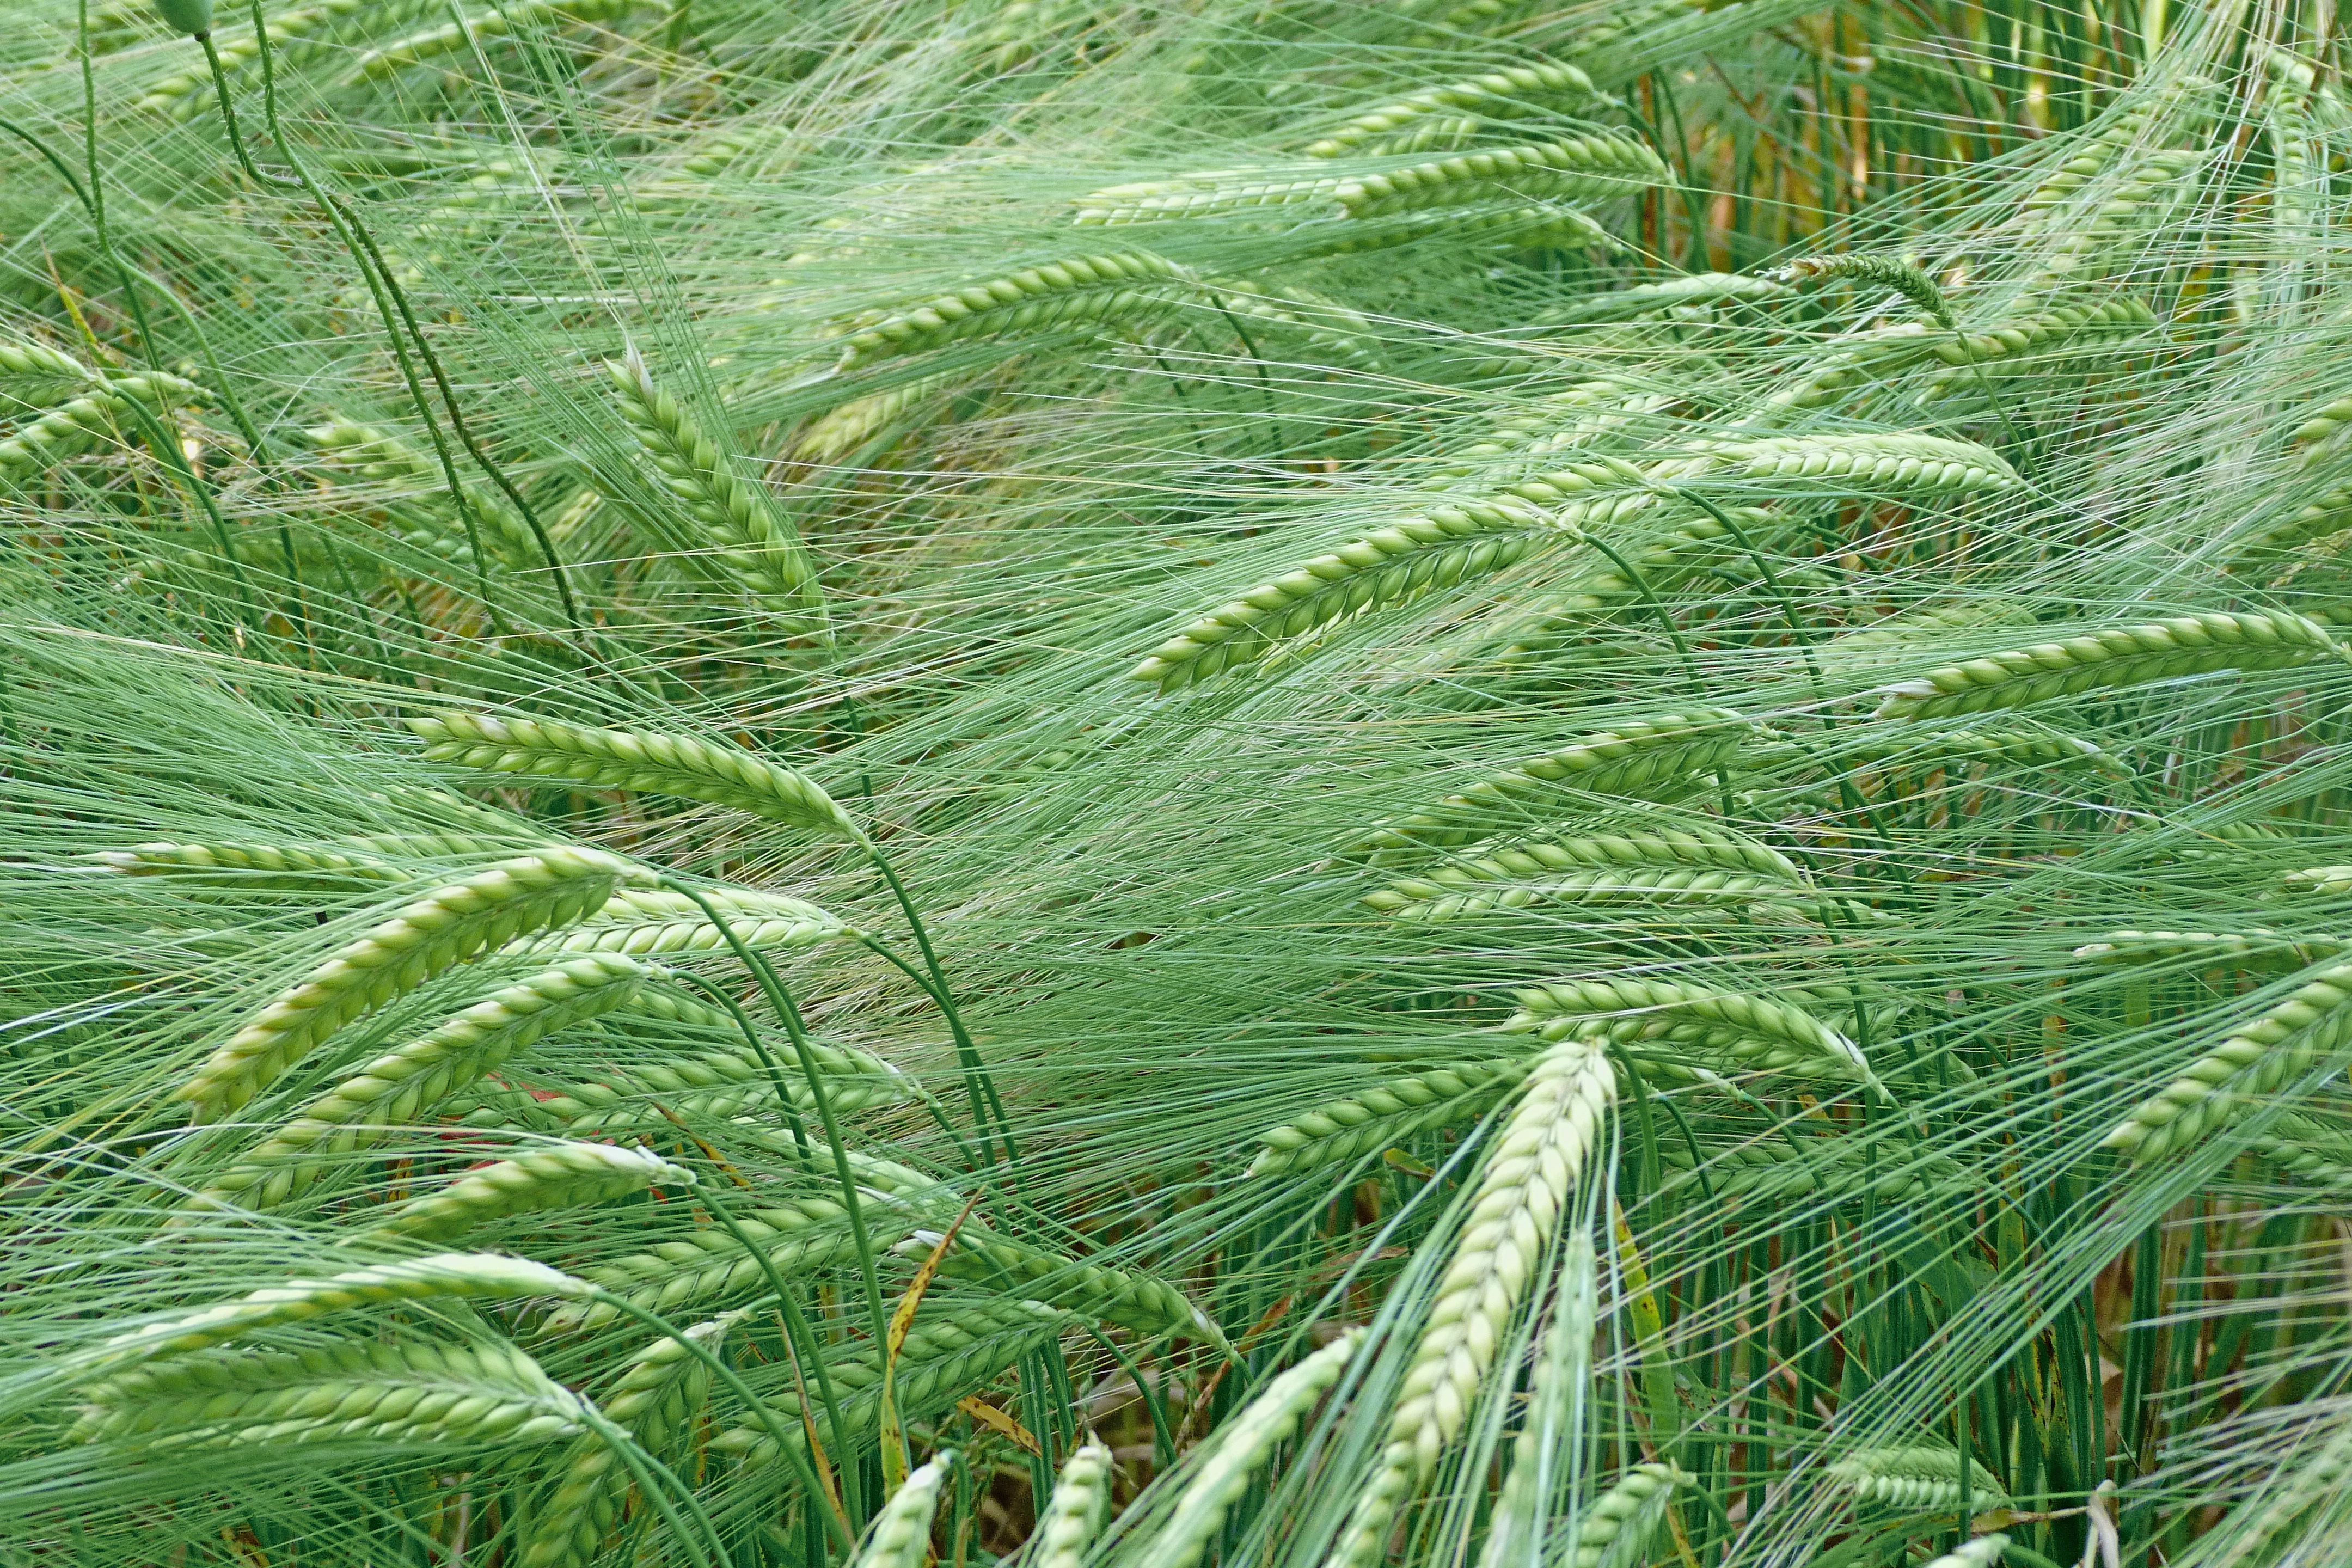
tree, nature, grass, branch, plant, field, wheat, leaf, rural, food, spring, crop, botany, agriculture, plants, spikes, cereals, ecosystem, grass family, woody plant, land plant, arecales